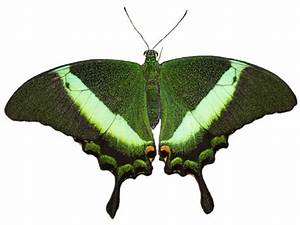
Label: butterfly